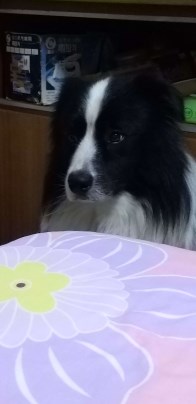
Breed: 2594-n000109-Border_collie